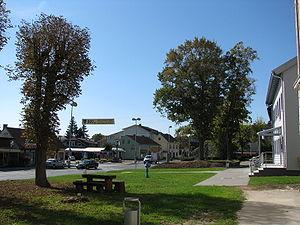
Dugo Selo est une ville et une municipalité située dans le comitat de Zagreb, en Croatie. Au recensement de 2001, la municipalité comptait 14 300 habitants, dont 95,52 % de Croates et la ville seule comptait 8 880 habitants.